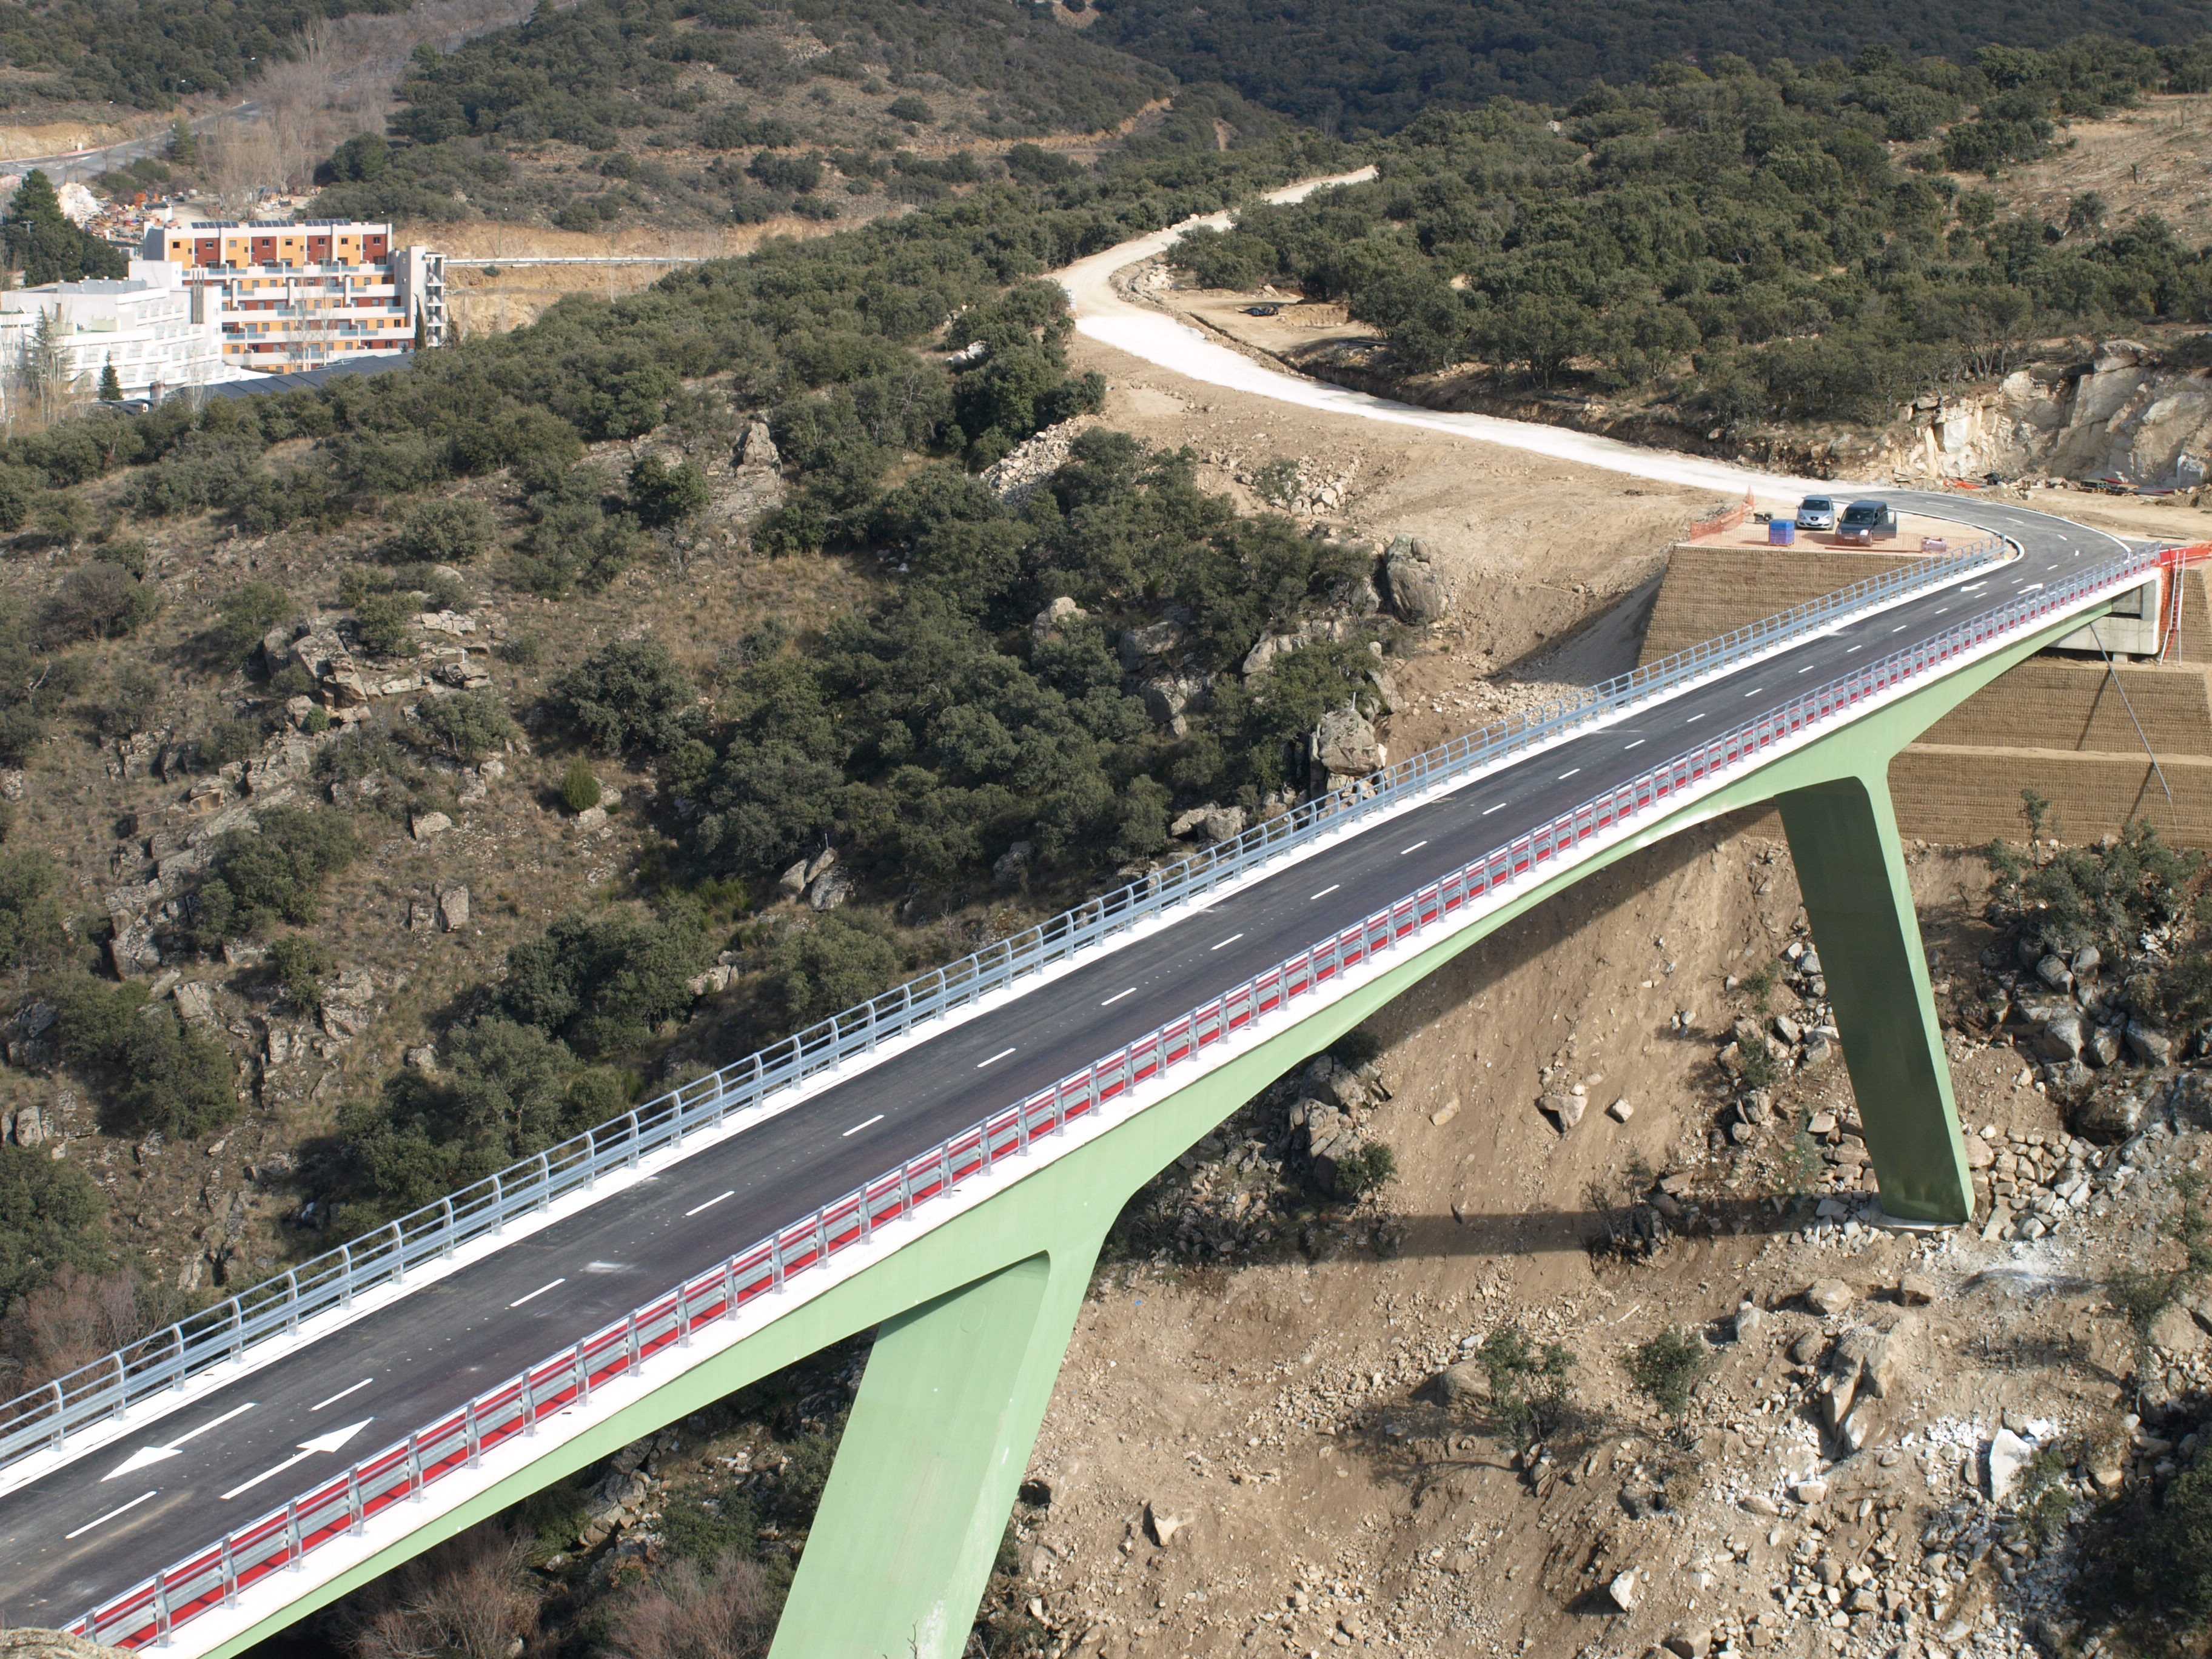
track, road, bridge, highway, overpass, transport, construction, vehicle, tourism, lane, spain, infrastructure, segovia, viaduct, junction, aerial photography, mountain pass, residential area, civil works, nonbuilding structure, controlled access highway, metallic bridge